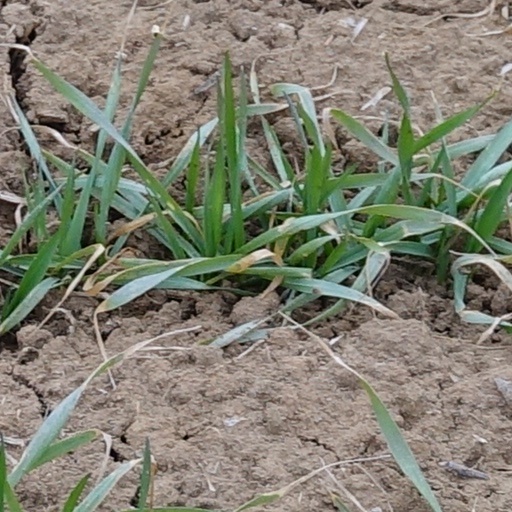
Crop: wheat